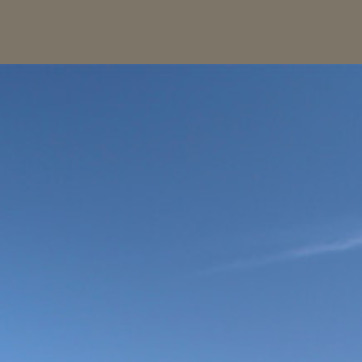
Material: sky